Honest Candidate 2

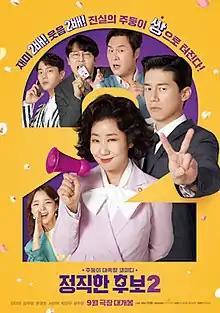
Promotional poster

Honest Candidate 2 is a 2022 South Korean comedy film directed by Jang Yu-jeong, starring Ra Mi-ran, Kim Mu-yeol, Yoon Kyung-ho and Park Jin-joo. A sequel of the 2020 film "Honest Candidate", it was wrapped up on October 31, 2021, after 3 months filming. "Honest Candidate 2" was released on September 28, 2022.